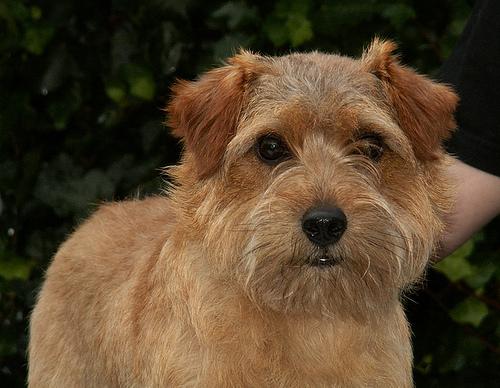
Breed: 203-n000027-Norfolk_terrier